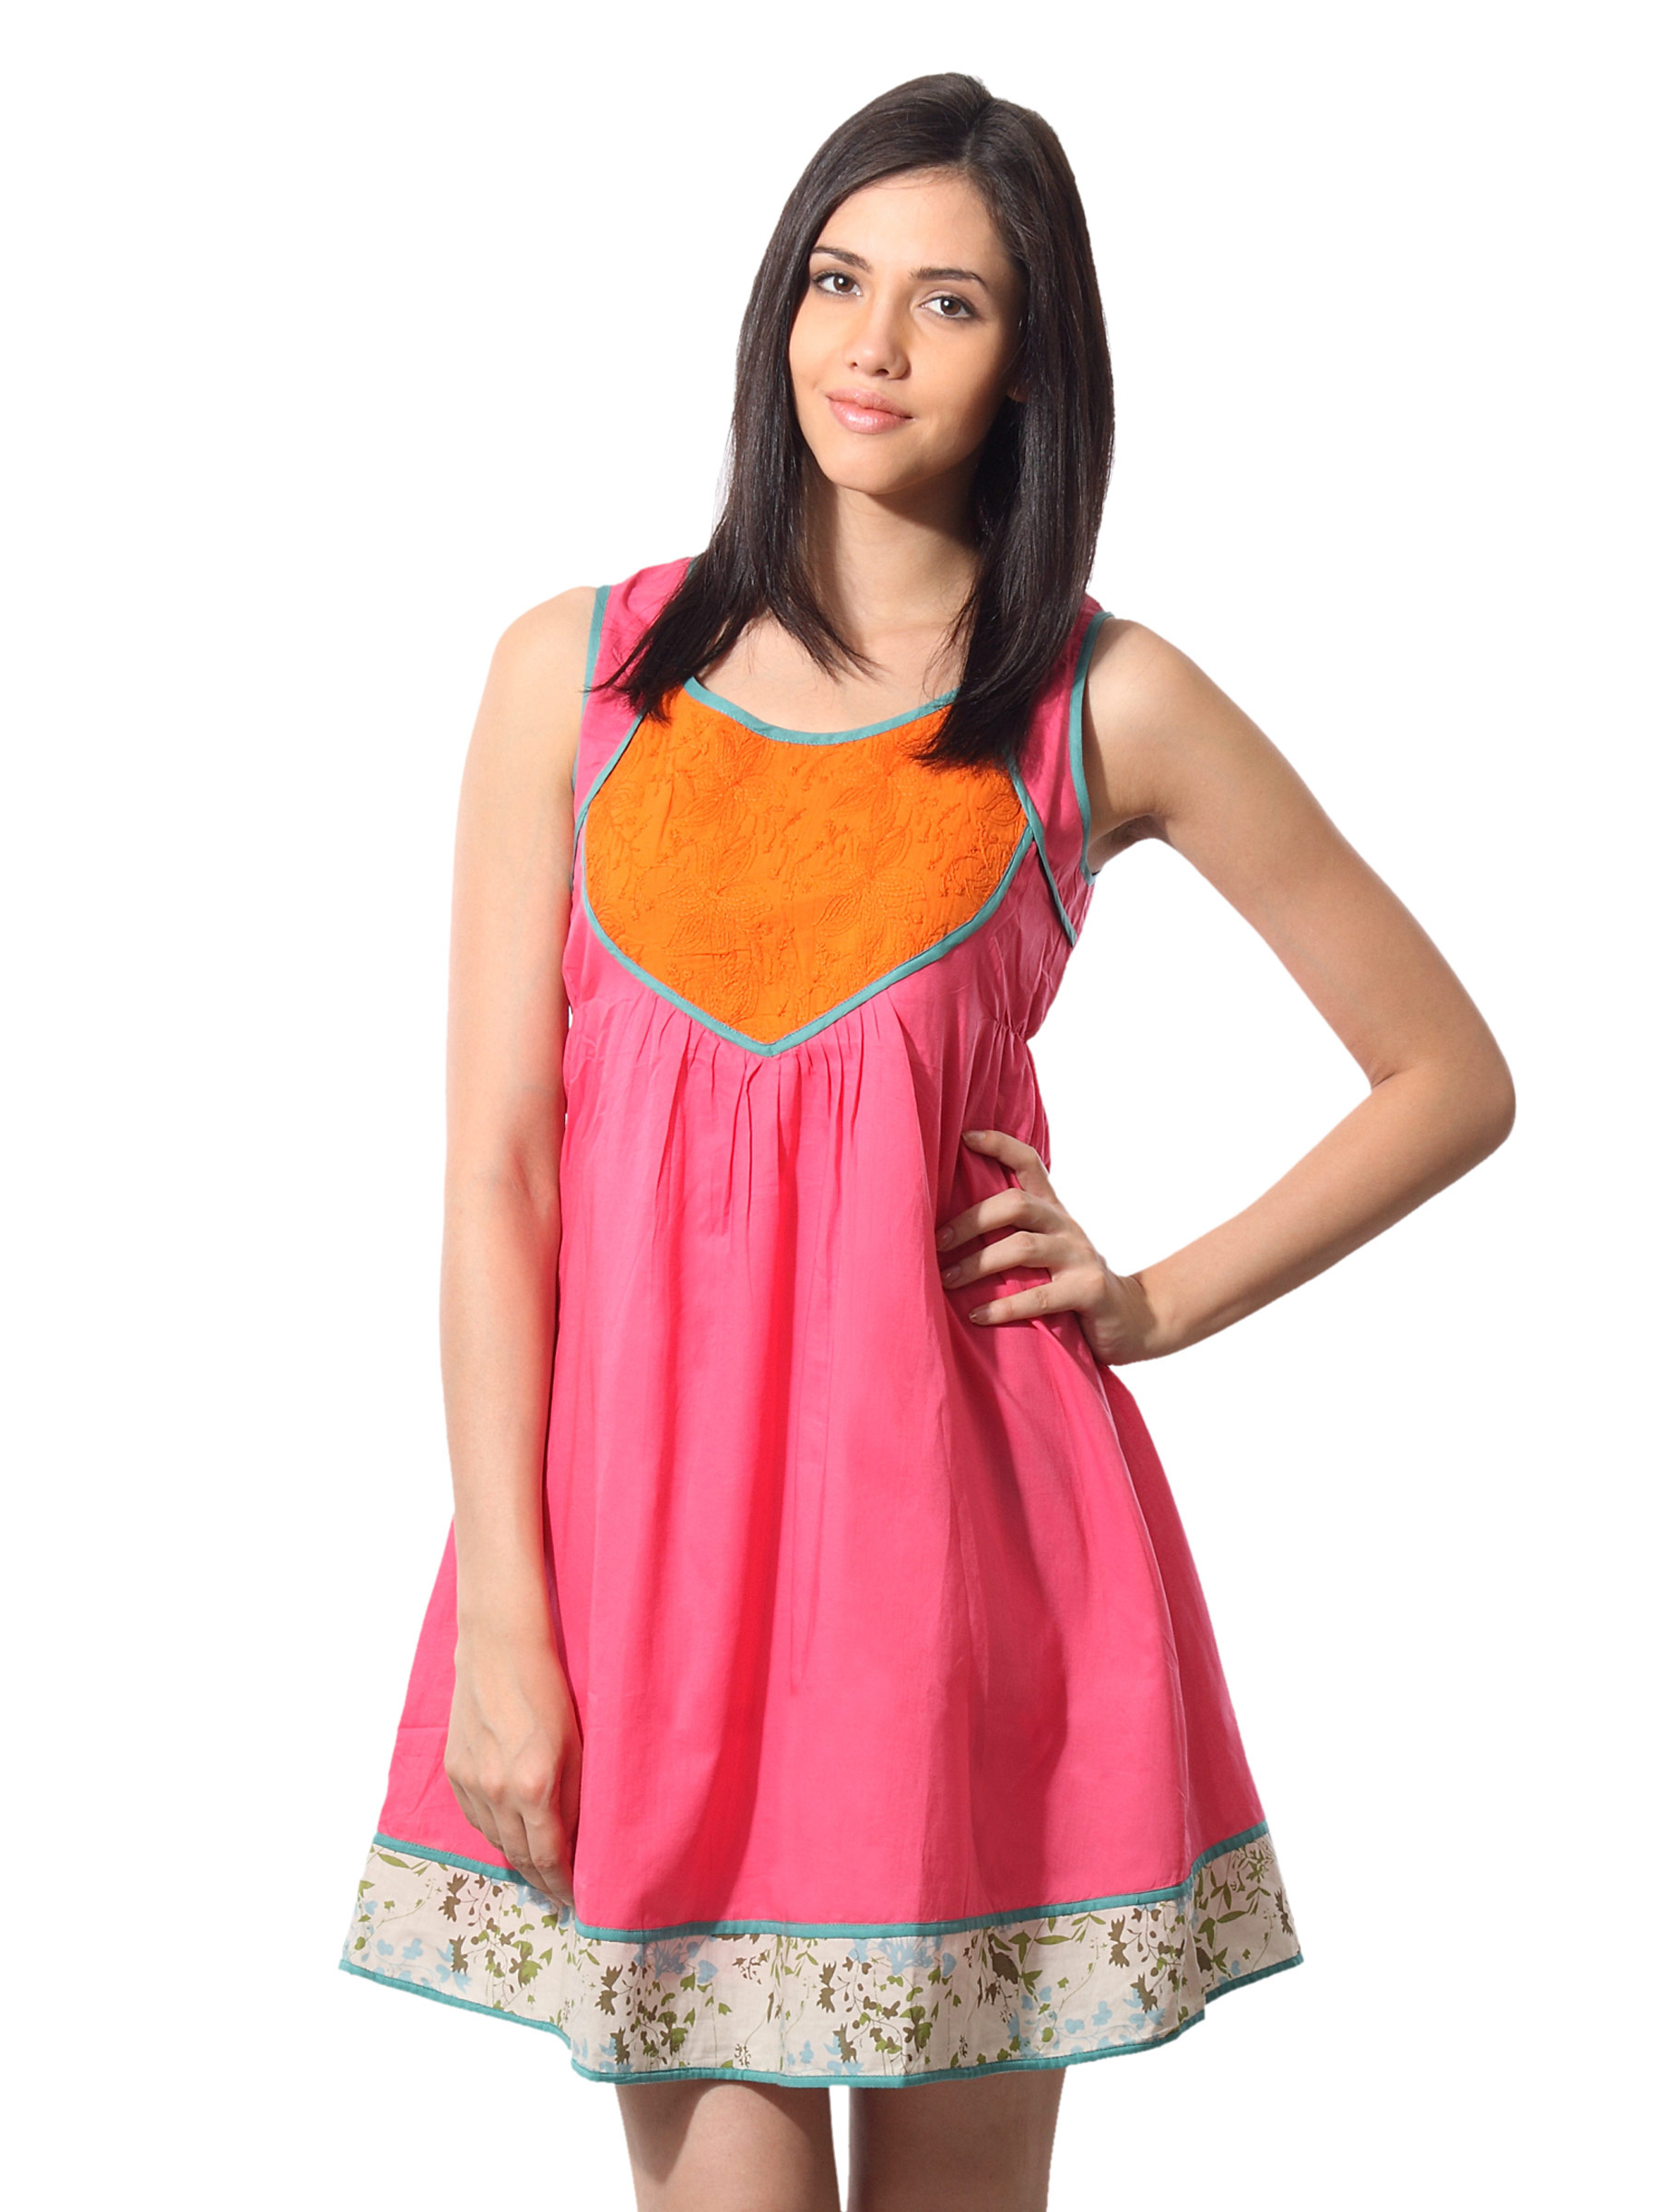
Mineral Women Pink Dress
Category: Apparel / Dress / Dresses
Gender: Women
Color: Pink
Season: Summer 2012
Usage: Casual